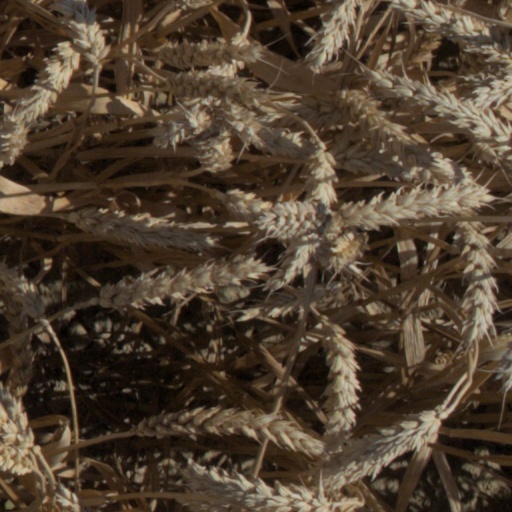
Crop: wheat